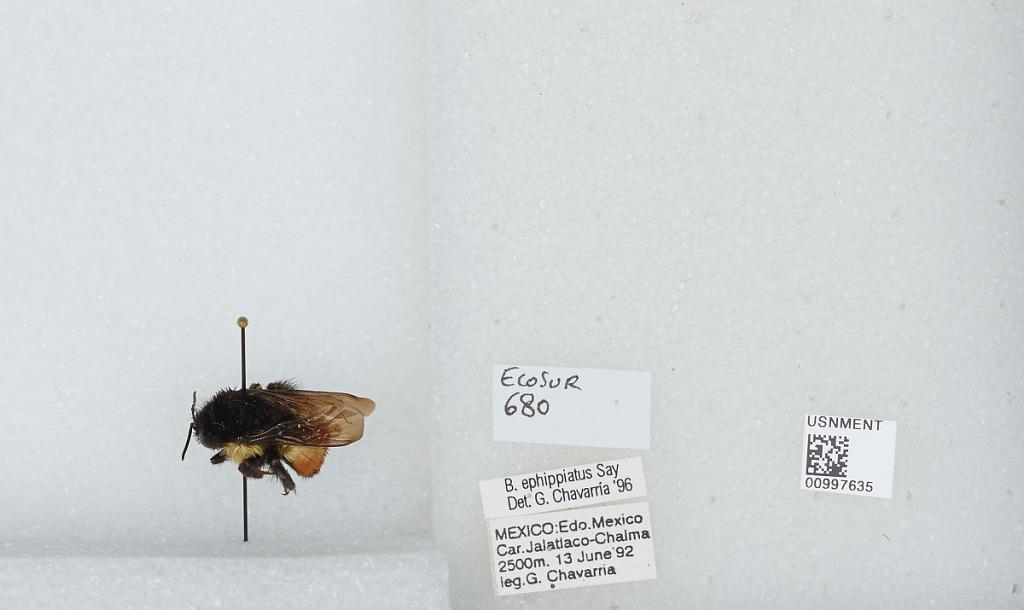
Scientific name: Bombus (Pyrobombus) ephippiatus (Say)
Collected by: G. Chavarria
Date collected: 1992-6-13
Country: Mexico
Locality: Road (carretera) between Jalatlaco and Chalma
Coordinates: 19.0619, -99.3842
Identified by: Chavarria, G.